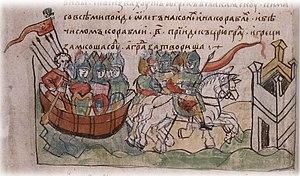
Les guerres russo-byzantines désignent :
La mer Noire est située entre l’Europe, le Caucase et l’Anatolie. Principalement alimentée par le Danube, le Dniepr et le Don, elle est issue de la fermeture d’une mer océanique ancienne, l'océan ou mer Paratéthys. Elle est bordée au nord par la steppe pontique, en Crimée, à l’est et au sud par des chaînes issues de l’orogénèse himalayo-alpine : respectivement monts de Crimée, Caucase et chaîne pontique. Les pays riverains sont : l’Ukraine au nord-ouest, la Russie au nord-est, la Géorgie à l’est, la Turquie au sud, la Bulgarie et la Roumanie à l’ouest. Large d'environ 1 150 km d’ouest en est et de 600 km du nord au sud, elle s’étend sur une superficie de 413 000 km². L'adjectif correspondant est « pontique », qui vient du nom antique de cette mer, le Pont-Euxin.
L'Empire byzantin médiéval atteint son apogée sous la dynastie des empereurs macédoniens, du IXᵉ au XIᵉ siècle, en reprenant le contrôle de la mer Adriatique, de la partie sud de l'Italie, et en s'emparant du territoire du tsar Samuel de Bulgarie.
10 janvier : les Qarmates sont battus par les troupes du calife abbasside à Al-Qadisiyya. Leur chef Zikrawayh, fait prisonnier, meurt peu après.